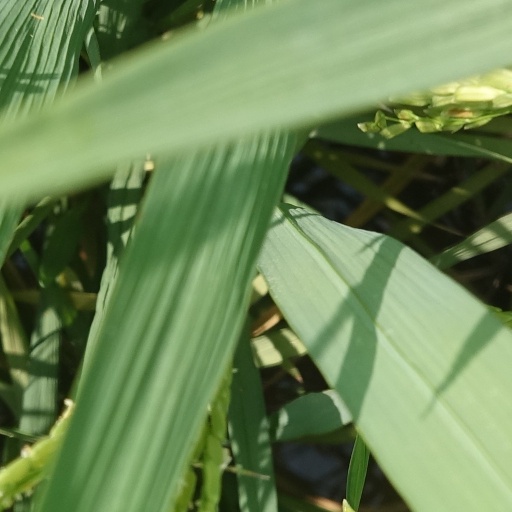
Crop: rice